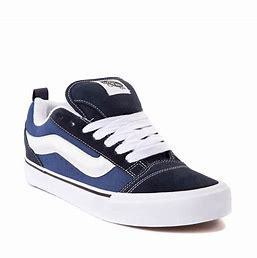
Brand: Vans
Model: KNU Skool